Battle of Ong Thanh

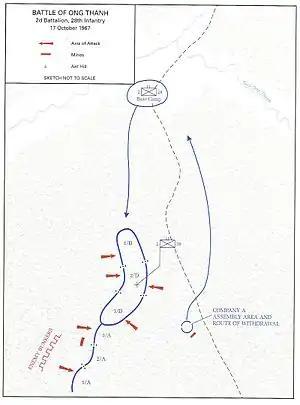
Map of the Battle of Ong Thanh

On the morning of 16 October, Allen led Companies B and D, 2/28th Infantry out from their temporary night defensive position along the Ong Thanh Stream to patrol an area to the southeast, which was covered by thick jungle canopy. After marching for about , the battalion found a fortified VC bunker, so Allen ordered his men to pull back and directed airstrikes against VC positions. When the bombing runs were over, Allen's men entered the camp and a firefight broke out with VC snipers firing down from trees in the surrounding areas. Again, Allen ordered his men to pull back and form a perimeter to protect their wounded soldiers, as artillery strikes were called in against VC bunker positions. The 2nd Battalion re-entered the camp, and they discovered the bodies of 17 VC. Allen's men then moved through the western end of the camp, and another fire-fight broke out with an estimated 60 VC.